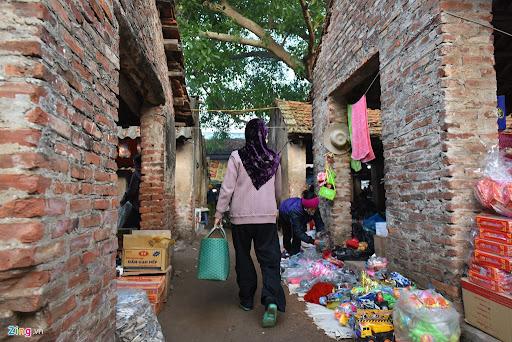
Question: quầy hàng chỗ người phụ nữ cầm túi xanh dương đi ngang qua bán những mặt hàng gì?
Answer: bán các loại đồ chơi trẻ em